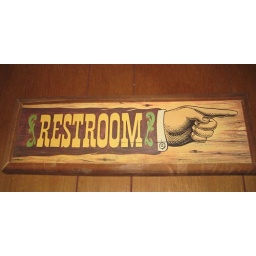
vintage sign in our bar 2